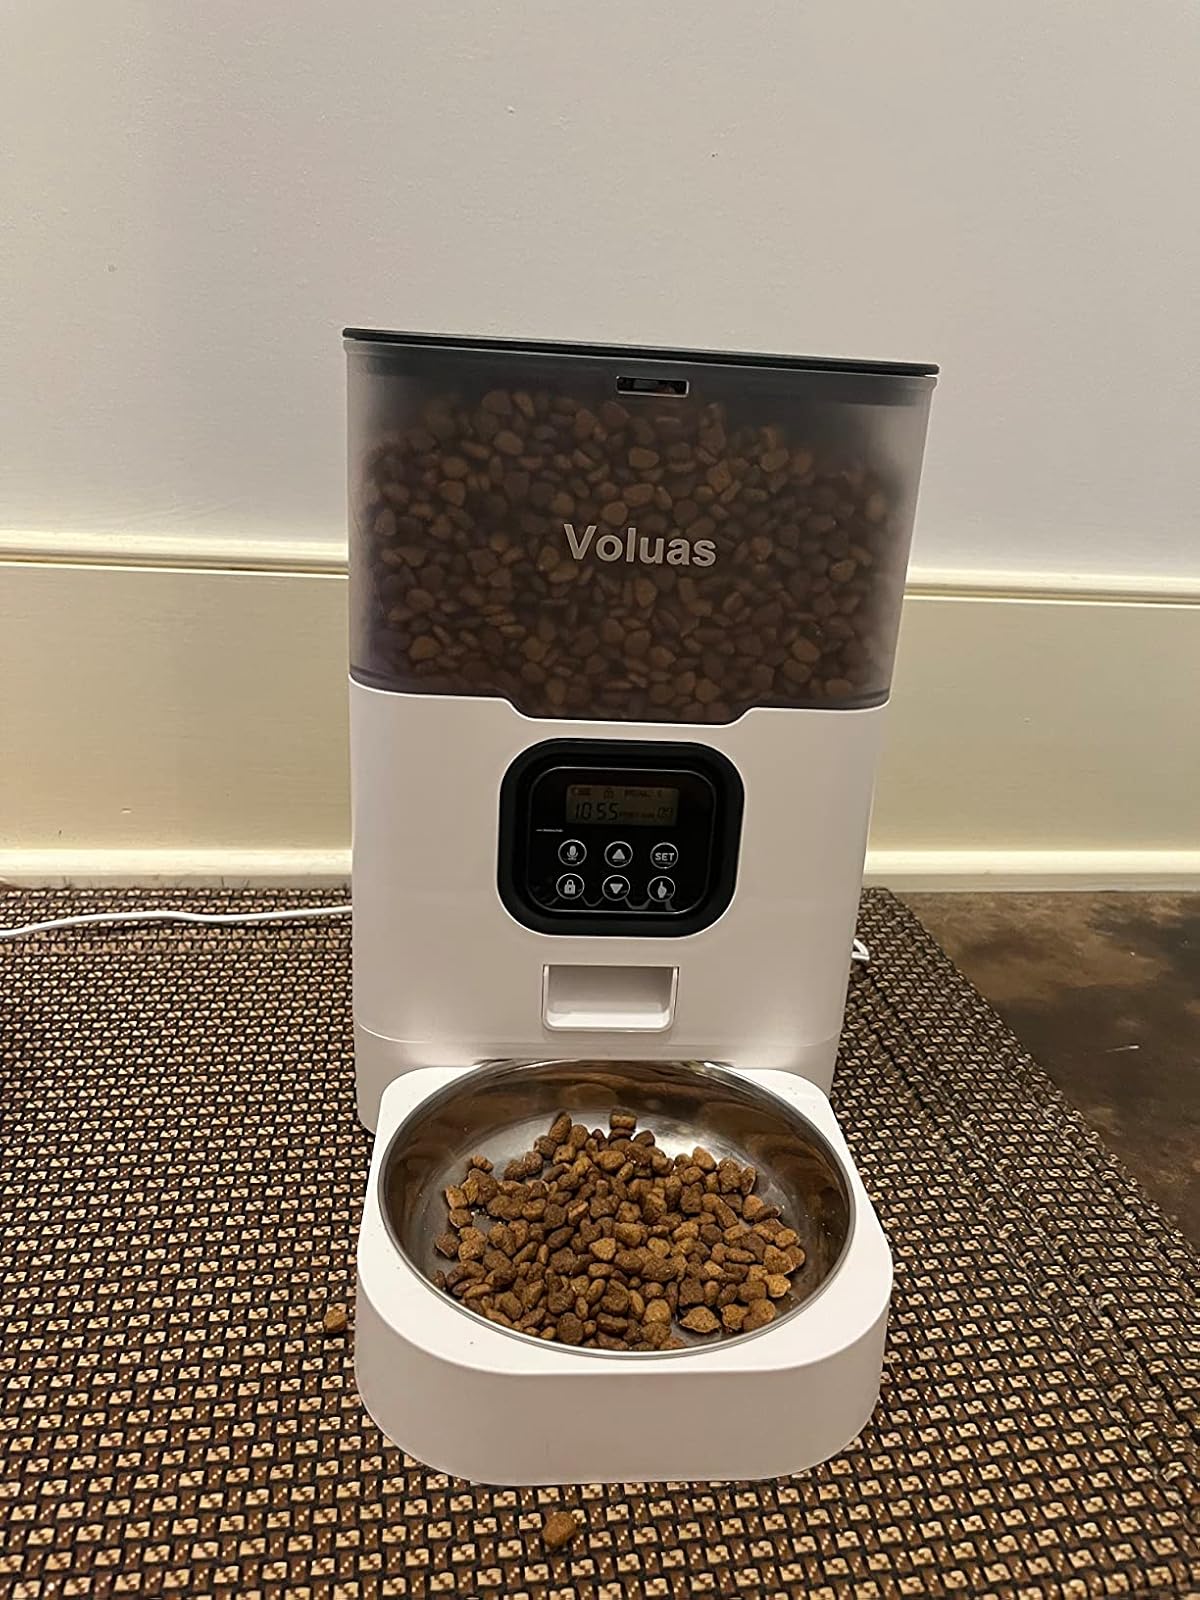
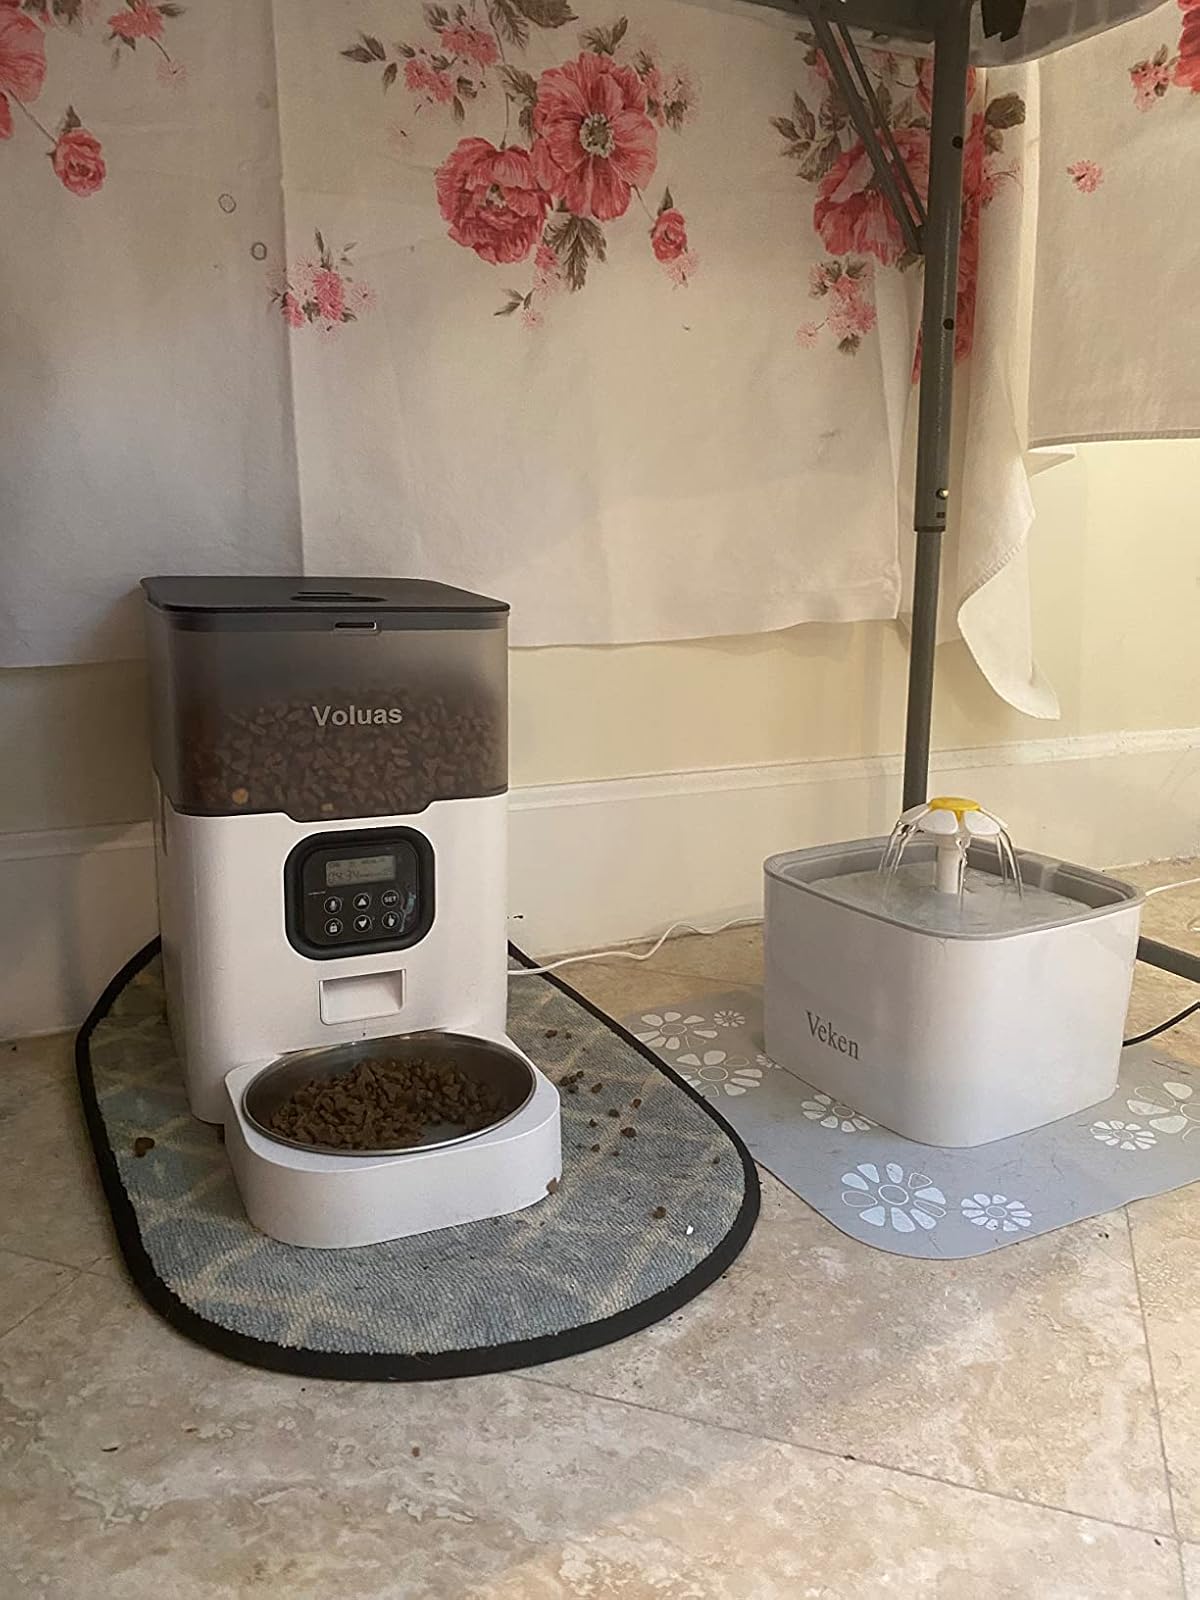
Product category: items_feeder
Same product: yes